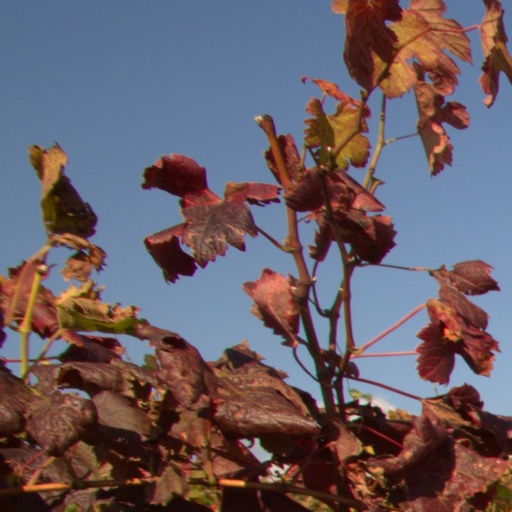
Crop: grape